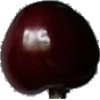
Label: Cherry 1